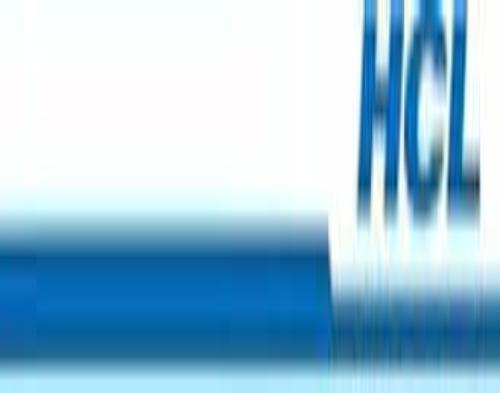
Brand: HCL
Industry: Sports